Tamil-Brahmi

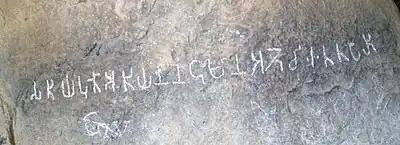
Jambai Tamil Brahmi inscription

Since the 1990s, pre-Ashokan dates have been proposed based on excavations and discoveries of graphite covered ancient remains in Sri Lanka. These include those found in Anuradhapura in Sri Lanka, some of which have been dated to the 4th century BCE. The findings of Coningham et al based on the carbon dating of excavated potsherds led to the proposal that the Sri Lankan Brahmi developed before Ashokan era, at least by the 5th to 4th century BCE, from where it came to Tamil region evolving into the Tamil Brahmi, and thereafter spread across South Asia due to trade networks. Sri Lankan nationalists have used this and other fragments of Black-and-Red Ware and Red Ware with Brahmi characters to state that Brahmi was invented on the island and from there it migrated north into the Indian subcontinent. This theory has been criticized by Harry Falk – a scholar of Brahmi and other ancient Indian scripts. First, states Falk, the Coningham team has admitted later that they did not use the carbon dating correction necessary for the Southern hemisphere and used the calibration curves for north Pakistan. Second, the Sri Lankan teams also erred when they deployed a "mathematical trick" whereby they conflated the contested date of lower strata that lacked inscribed shreds with the upper strata where the shreds with Brahmi script were found. According to Falk, a critical study of the feature differences between Ceylonese (Sri Lankan) Brahmi, Tamil Brahmi and Ashokan Brahmi suggest that "all the differences can only be explained once the Ashokan script is taken as primary and the two others as derivations". It is not scholarship that is behind the claims that Ceylonese Brahmi is more ancient and gave rise to Tamil Brahmi and Ashokan Brahmi, rather it is "regional chauvinism", states Falk.